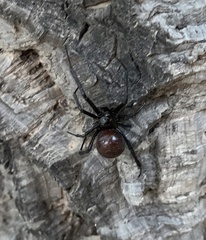
Species: Lactrodectus_hesperus